Patch panel

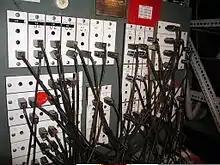
A patch bay for patching circuits to stage lighting instruments

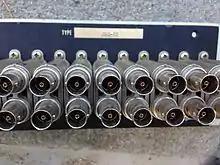
Rear view of a patch panel with dual-coaxial patch jacks

It is conventional to have the top row of jacks wired at the rear to outputs and bottom row of jacks wired to inputs. Patch bays may be half-normal (usually bottom) or full-normal, "normal" indicating that the top and bottom jacks are connected internally. When a patch bay has bottom half-normal wiring, then with no patch cord inserted into either jack, the top jack is internally linked to the bottom jack via break contacts on the bottom jack; inserting a patch cord into the top jack will take a feed off that jack while retaining the internal link between the two jacks; inserting a patch cord into the bottom jack will break the internal link and replace the signal feed from the top jack with the signal carried on the patch cord. With top half-normal wiring, the same happens but vice versa. If a patch bay is wired to full-normal, then it includes break contacts in both rows of jacks.